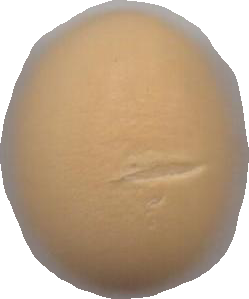
Variety: Grobogan